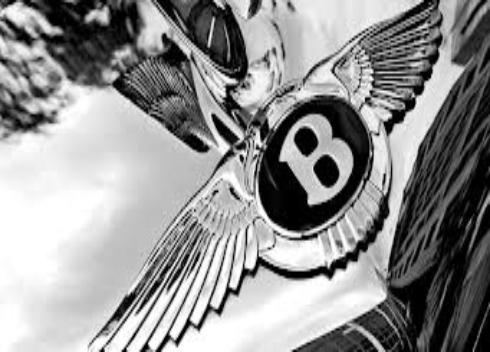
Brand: Bentley
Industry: Transportation